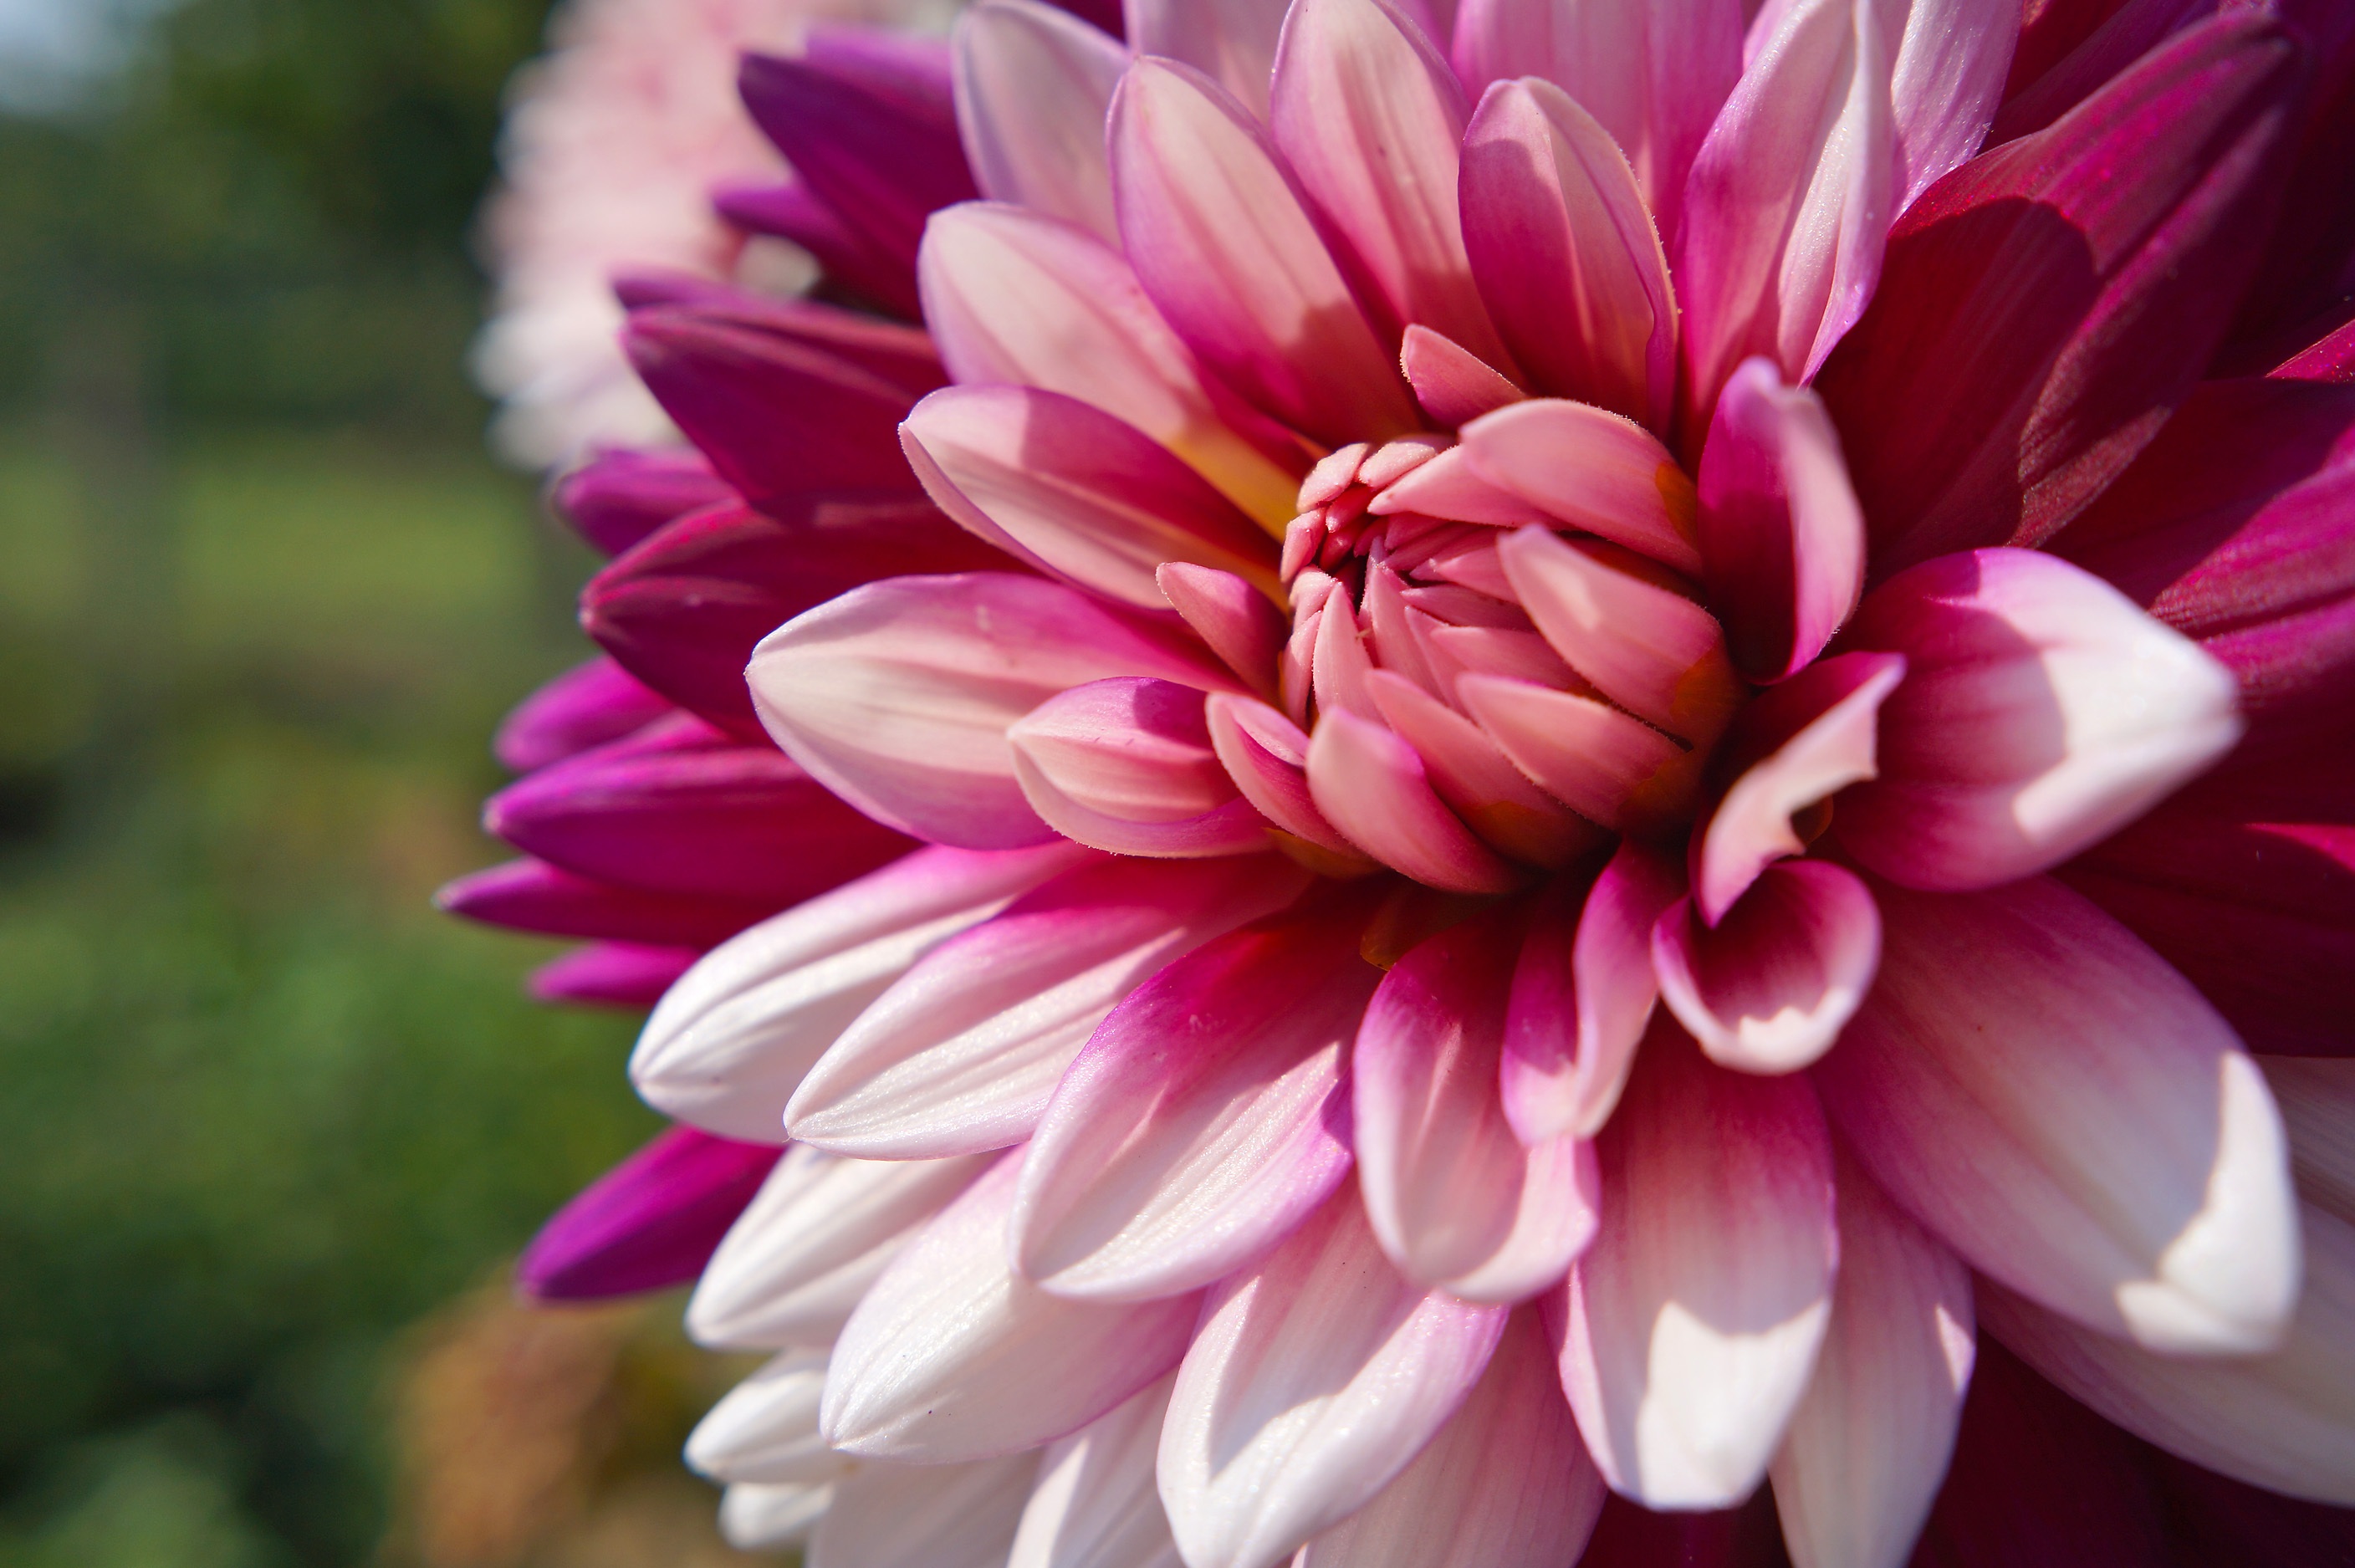
plant, flower, petal, summer, pink, flora, dahlia, july, flower garden, macro photography, flowering plant, daisy family, city car, pink dahlia, asterales, annual plant, land plant, chrysanths